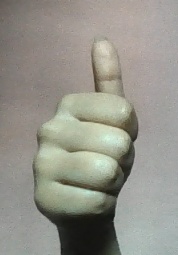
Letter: aleff